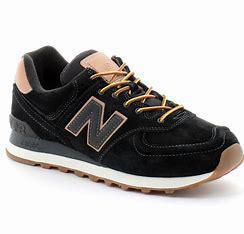
Brand: New
Model: Balance ML574